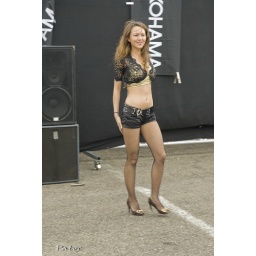
Tuning girl in black